Maine East High School

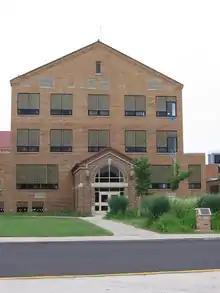
The rear entrance of the original building. The brick pedestal at lower right is topped by a sundial, dedicated to the school's science department.

The architecture of the original building was inspired by the architecture of the Powell Library Building at UCLA. The original building was L-shaped, with a long wing running north–south, parallel to Potter Road. A shorter wing runs east–west, parallel to Dempster Street, with both wings meeting at "the tower" where the main entrance is located. Each of the wings is three stories tall.